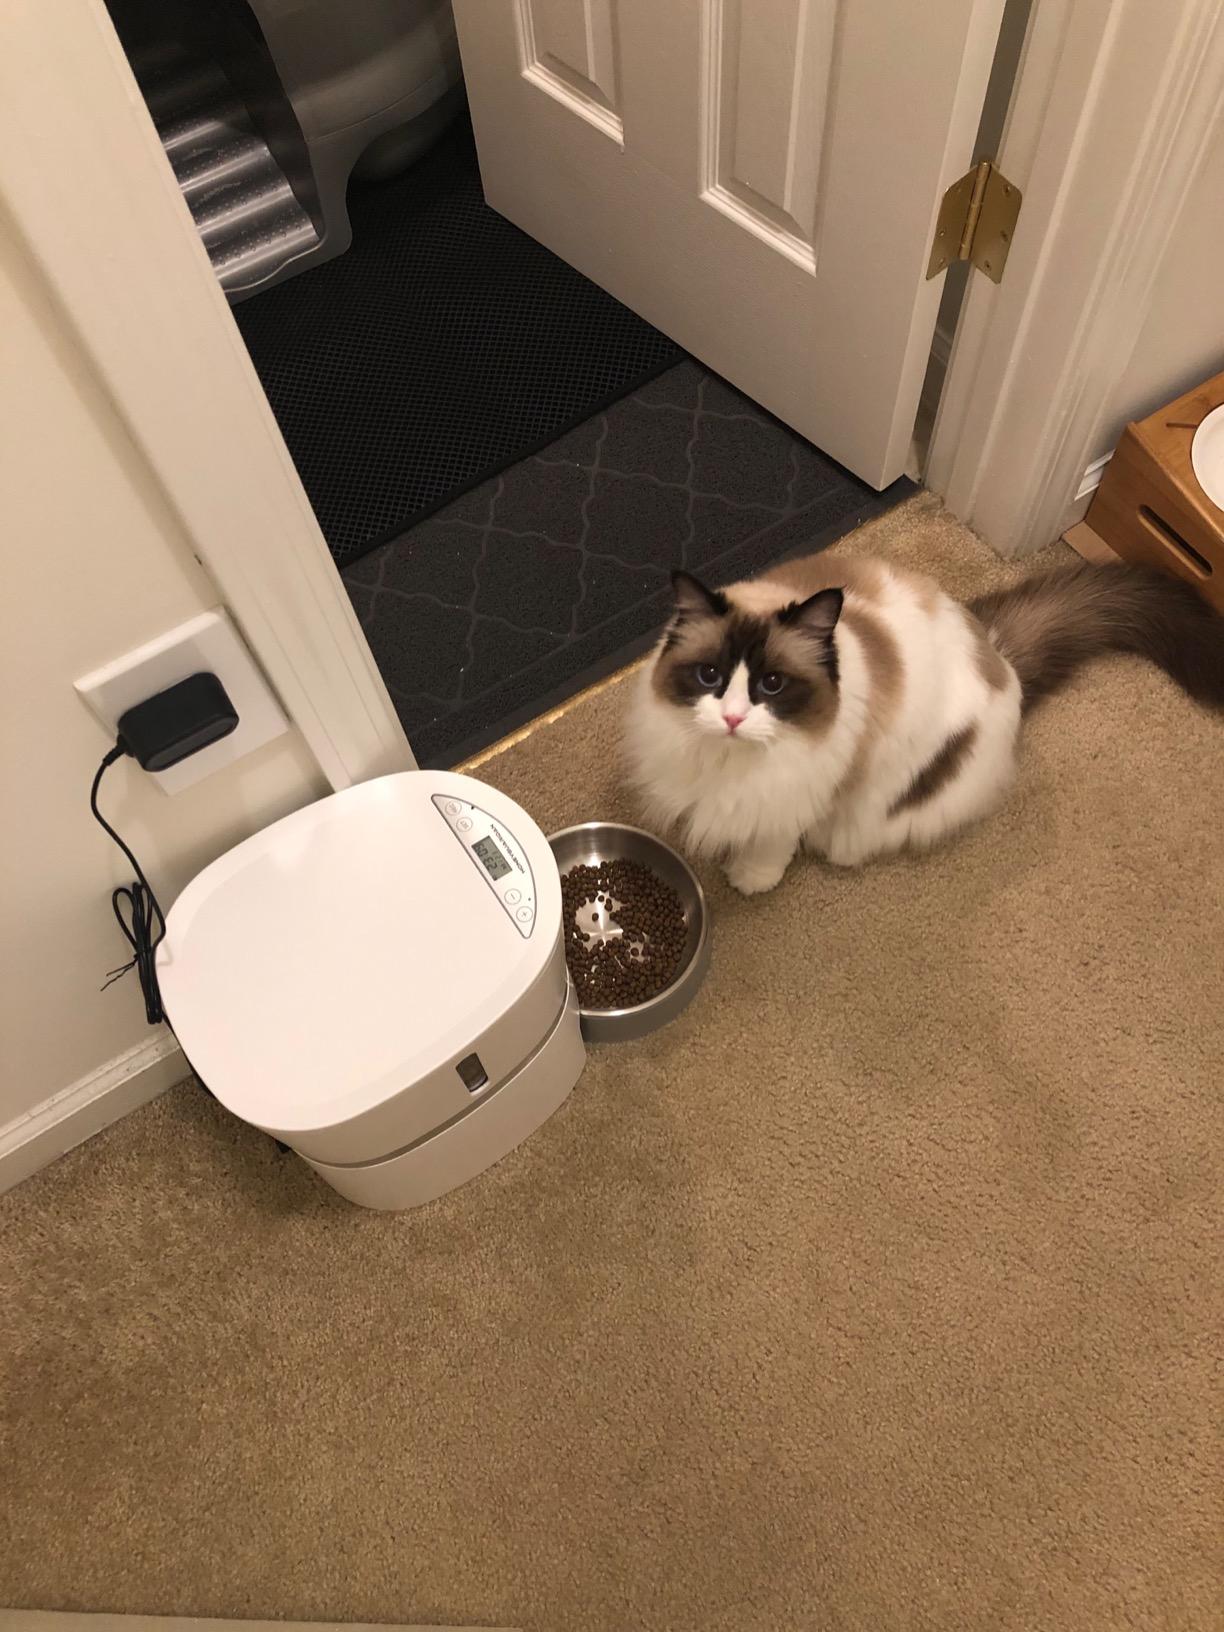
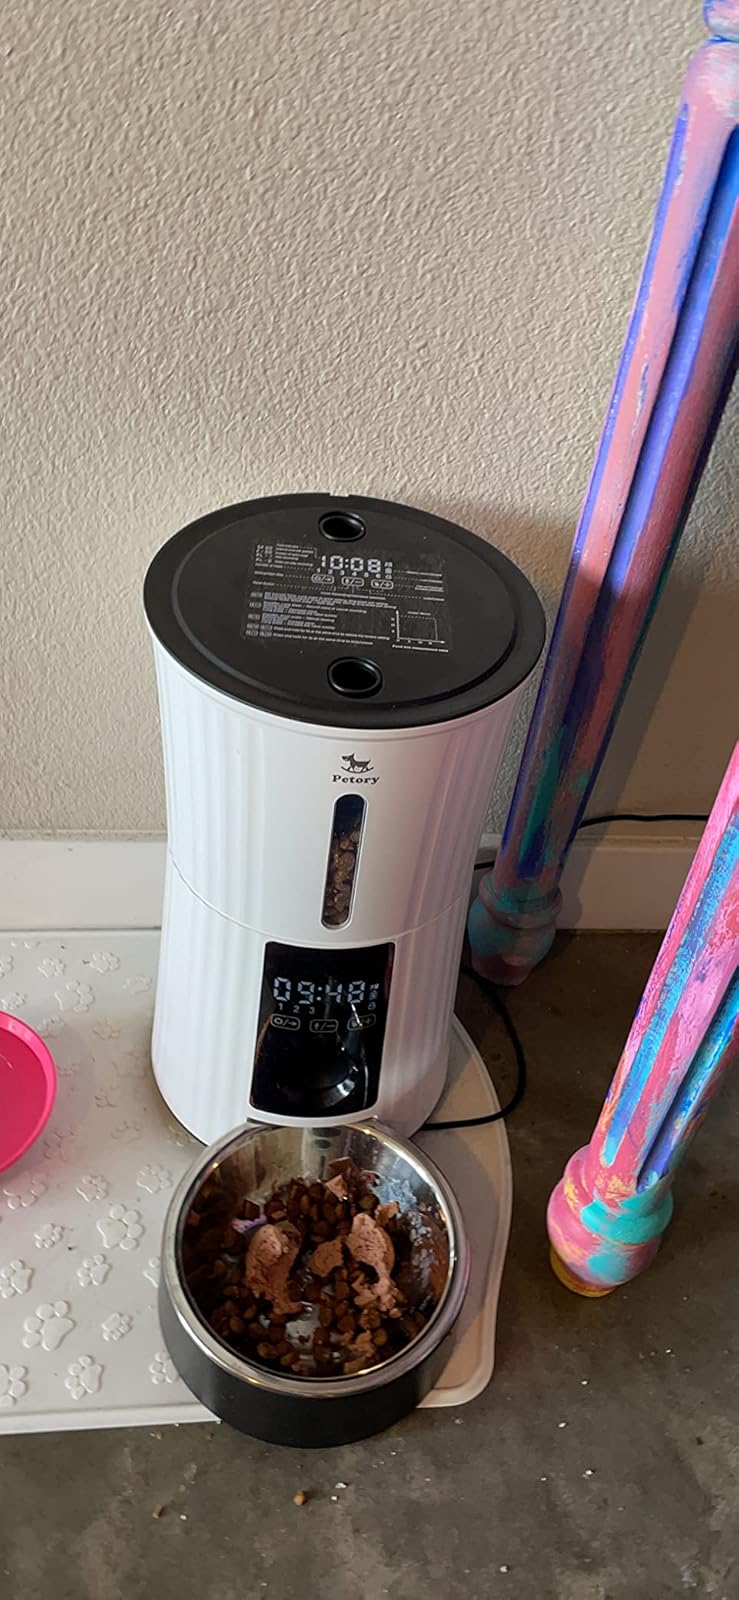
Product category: items_feeder
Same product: no